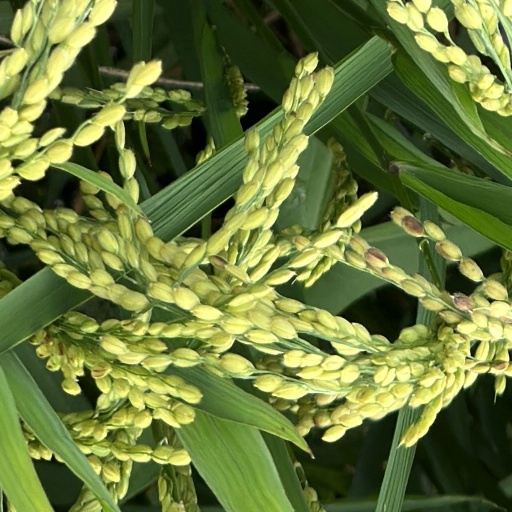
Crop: rice